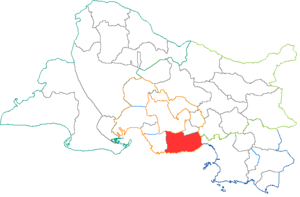
Situation du canton dans le département des Bouches-du-Rhône (France)
Le canton de Châteauneuf-Côte-Bleue est une ancienne division administrative française située dans le département des Bouches-du-Rhône, dans l'arrondissement d'Istres.